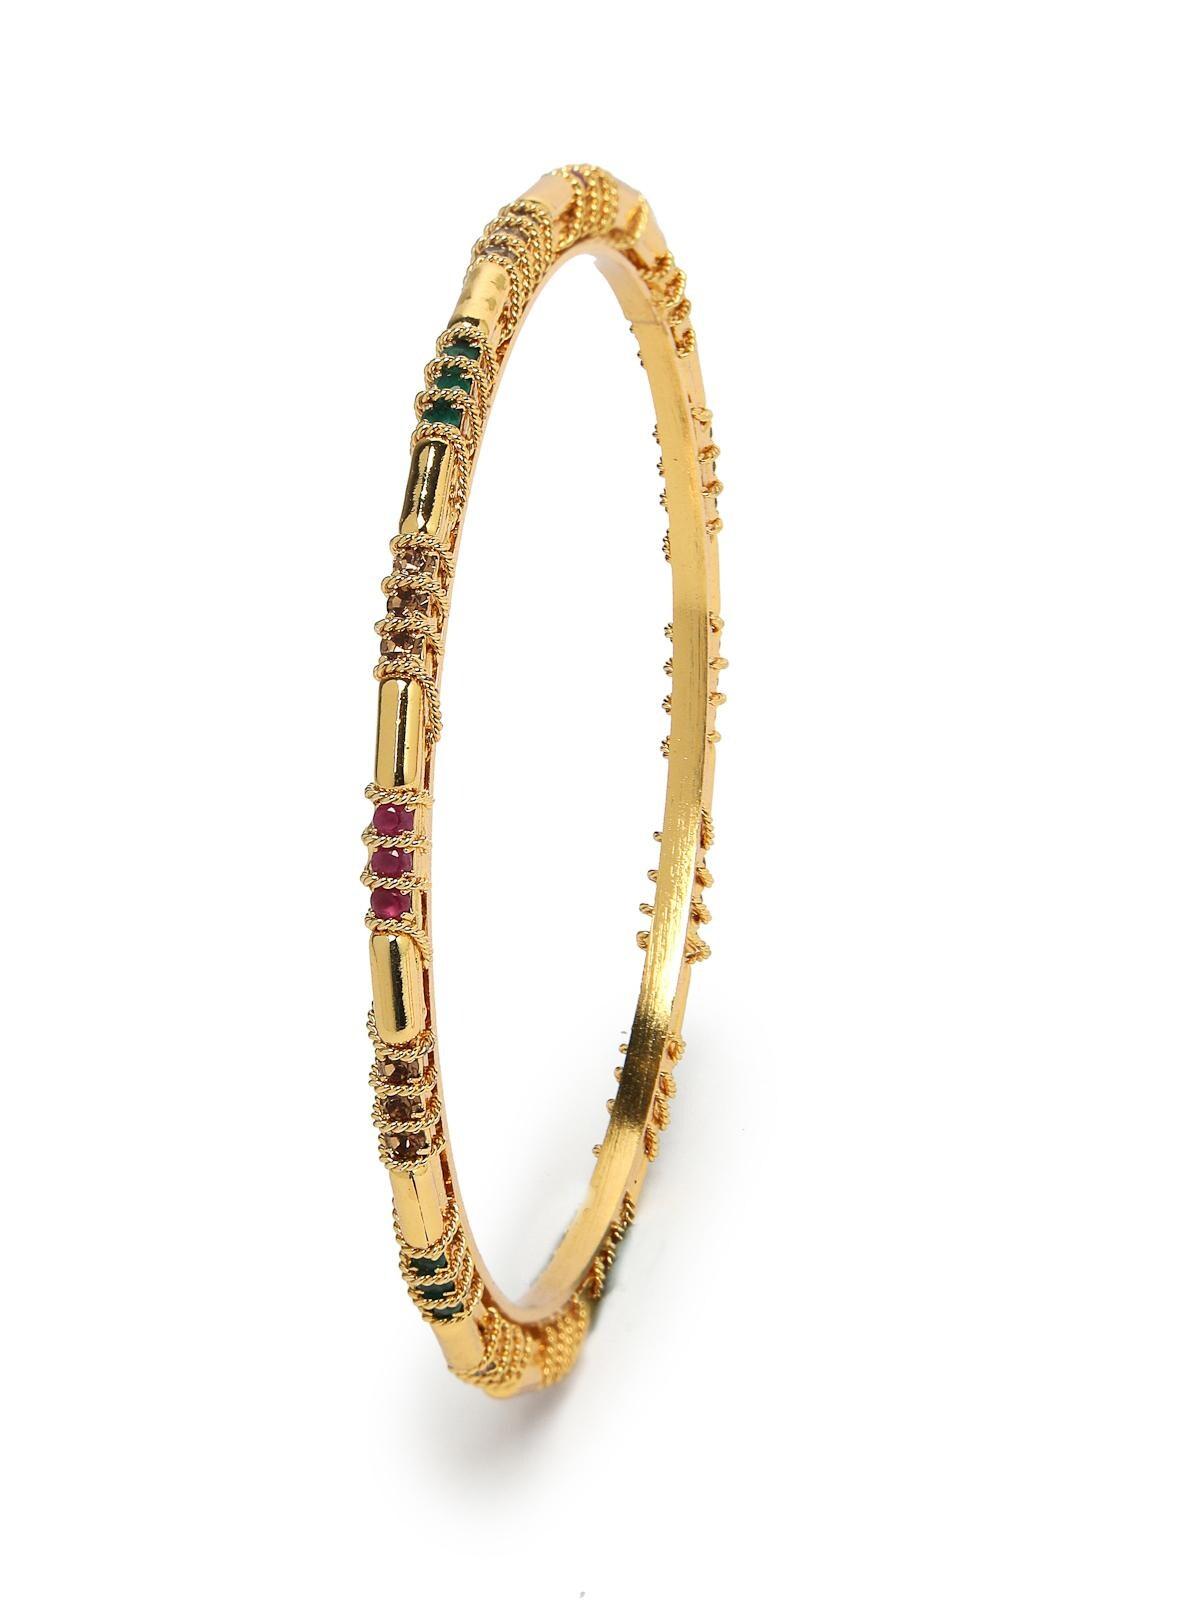
Sukkhi Latest Traditional Style Gold Plated Red And Green Thin Bracelet Bangle Set Jewellery for Women & Girls | Set of 4 Latest Design | Birthday Anniversary Gift for Women|B105870_2.8
Type: Bracelets & Bangles
Brand: Sukkhi
Price: Rs. 938
 Elevate your style with the Sukkhi Latest Traditional Style Gold Plated Thin Bracelet Bangle Set for Women & Girls. This set of four exudes charm with a delightful blend of red and green, showcasing the latest design trends in a traditional style. The gold-plated finish adds an exquisite touch to any ensemble. Sized at 2.4, 2.6 and 2.8, these thin bracelets make for a perfect birthday or anniversary gift, celebrating timeless elegance and cultural richness for the special women in your life with a set that's both stylish and versatile.Disclaimer:There may be slight variation in shade and colour due to photographic effects and monitor settings
Included: 4 Bangles